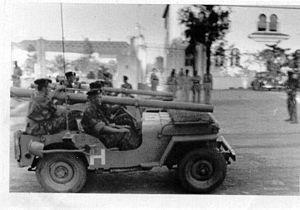
Jeep Willys avec un canon de 106 mm sans recul du 26e régiment d'infanterie de l'armée de terre française
Le 26ᵉ régiment d'infanterie est un régiment d'infanterie de l'Armée de terre française créé sous la Révolution à partir du régiment de Bresse, un régiment français d'Ancien Régime.